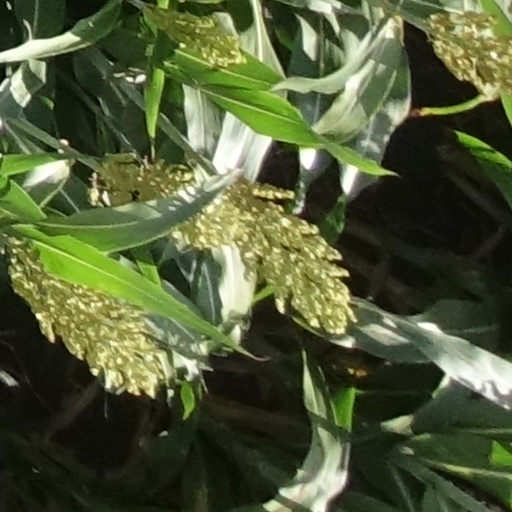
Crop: sorghum